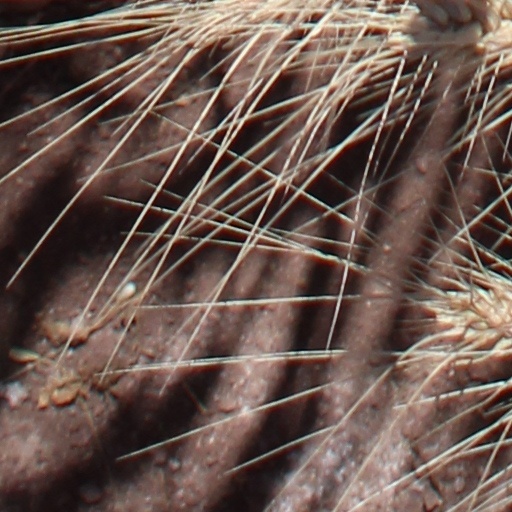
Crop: wheat